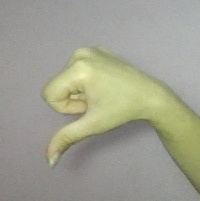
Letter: waw